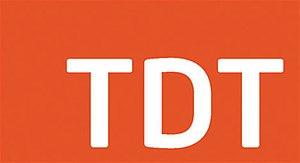
La télévision numérique terrestre est une évolution technique en matière de télédiffusion, fondée sur la diffusion de signaux de télévision numérique par un réseau de réémetteurs hertziens terrestres. Par rapport à la télévision analogique terrestre à laquelle elle se substitue, la télévision numérique terrestre permet de réduire l'occupation du spectre électromagnétique grâce à l'utilisation de modulations plus efficaces, d'obtenir une meilleure qualité d'image, ainsi que de réduire les coûts d'exploitation pour la diffusion et la transmission une fois les coûts de mise à niveau amortis. La télévision numérique terrestre est à comparer à la télévision numérique reçue par câble ou par satellite. Dans ce dernier cas, la diffusion ne se fait pas par le réseau des émetteurs terrestres mais via un satellite.